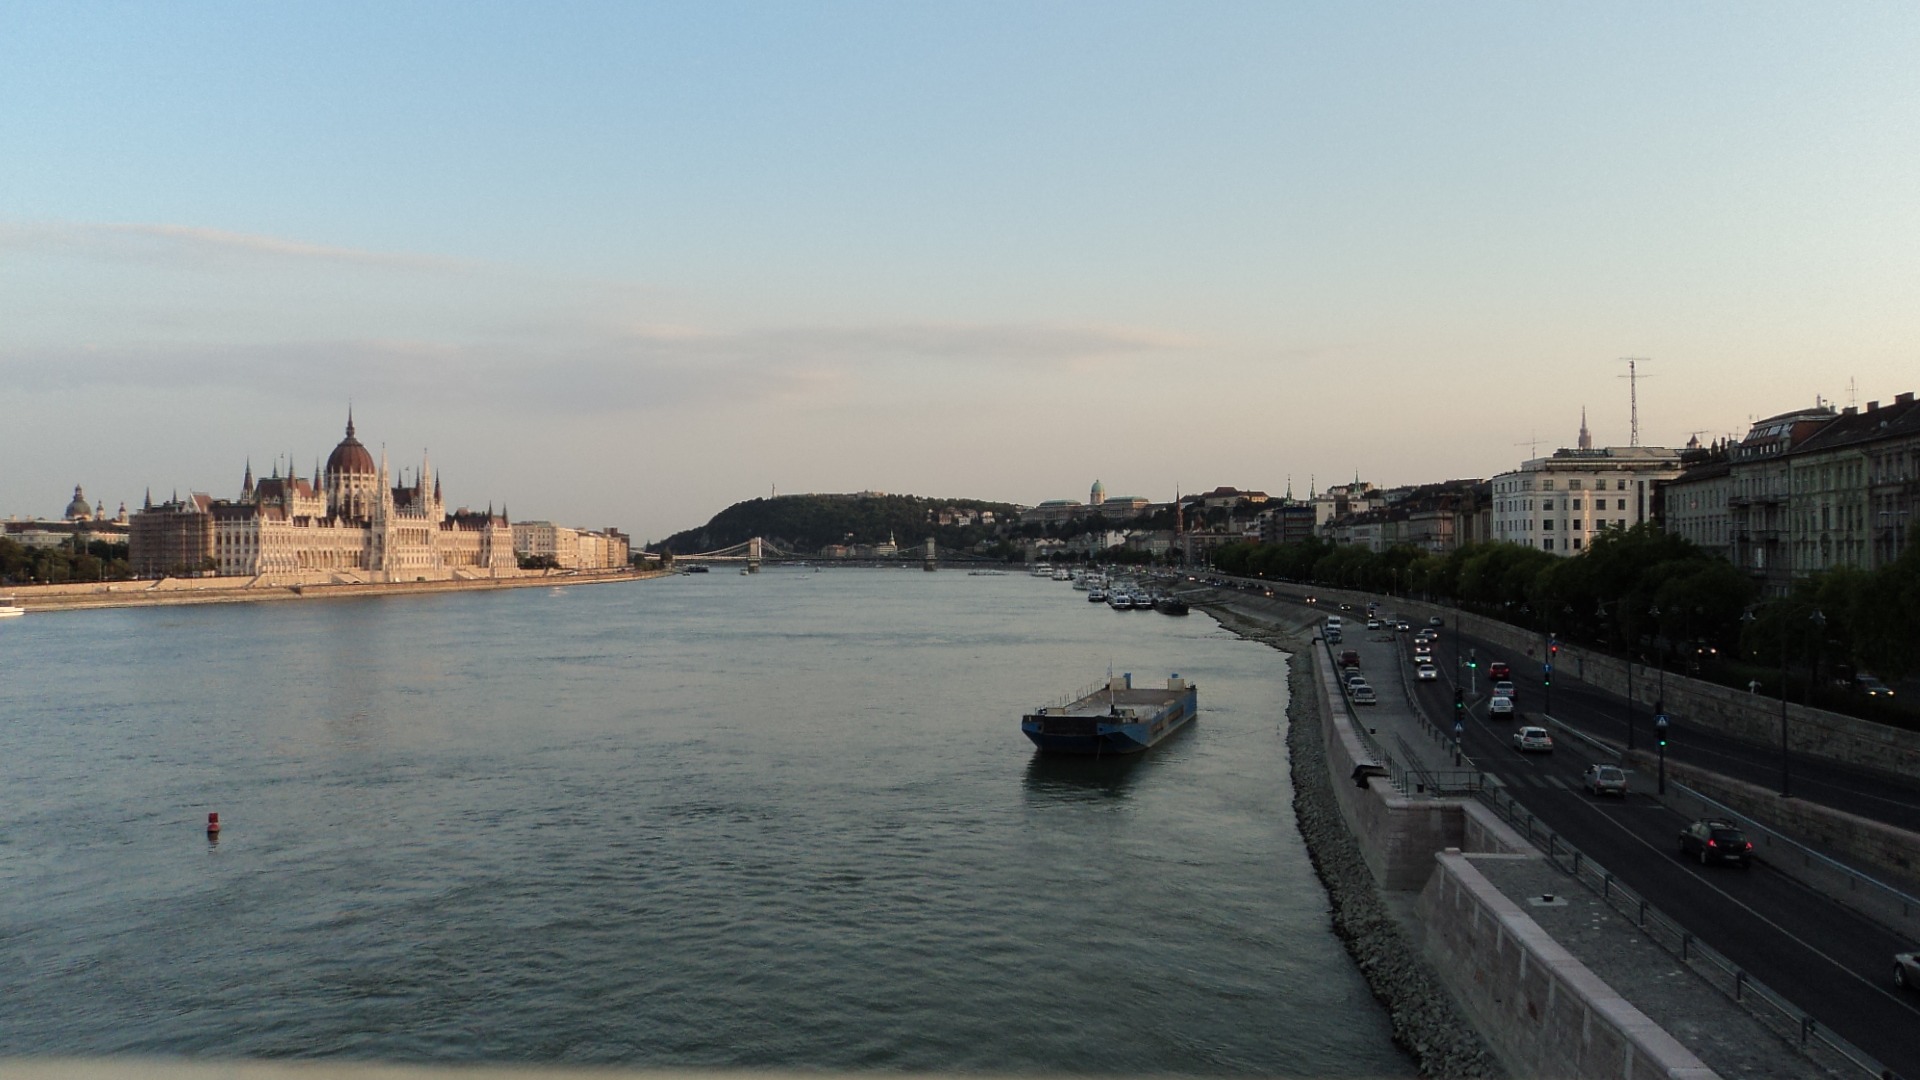
sea, coast, morning, river, cityscape, vacation, dusk, vehicle, bay, harbor, port, tourism, waterway, body of water, danube, parliament, budapest